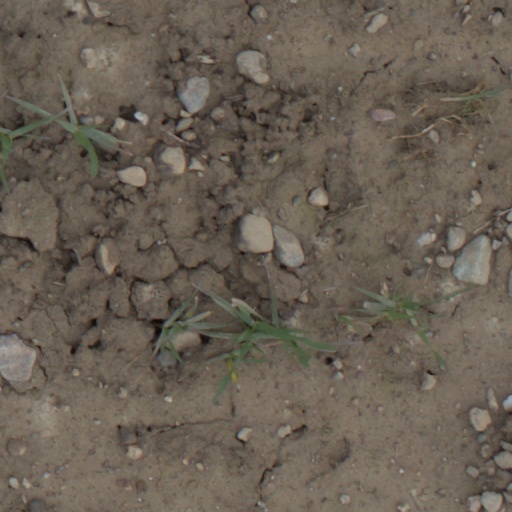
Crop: wheat